The Cat Who Went to Paris

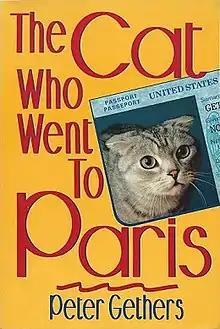
First edition

The Cat Who Went to Paris is an American non-fiction book by Peter Gethers published in 1991 that documents the first part of his life with his cat Norton, a Scottish Fold. Gethers subsequently wrote two sequels about his life with Norton, "A Cat Abroad" and "The Cat Who'll Live Forever: The Final Adventures of Norton, the Perfect Cat, and His Imperfect Human".